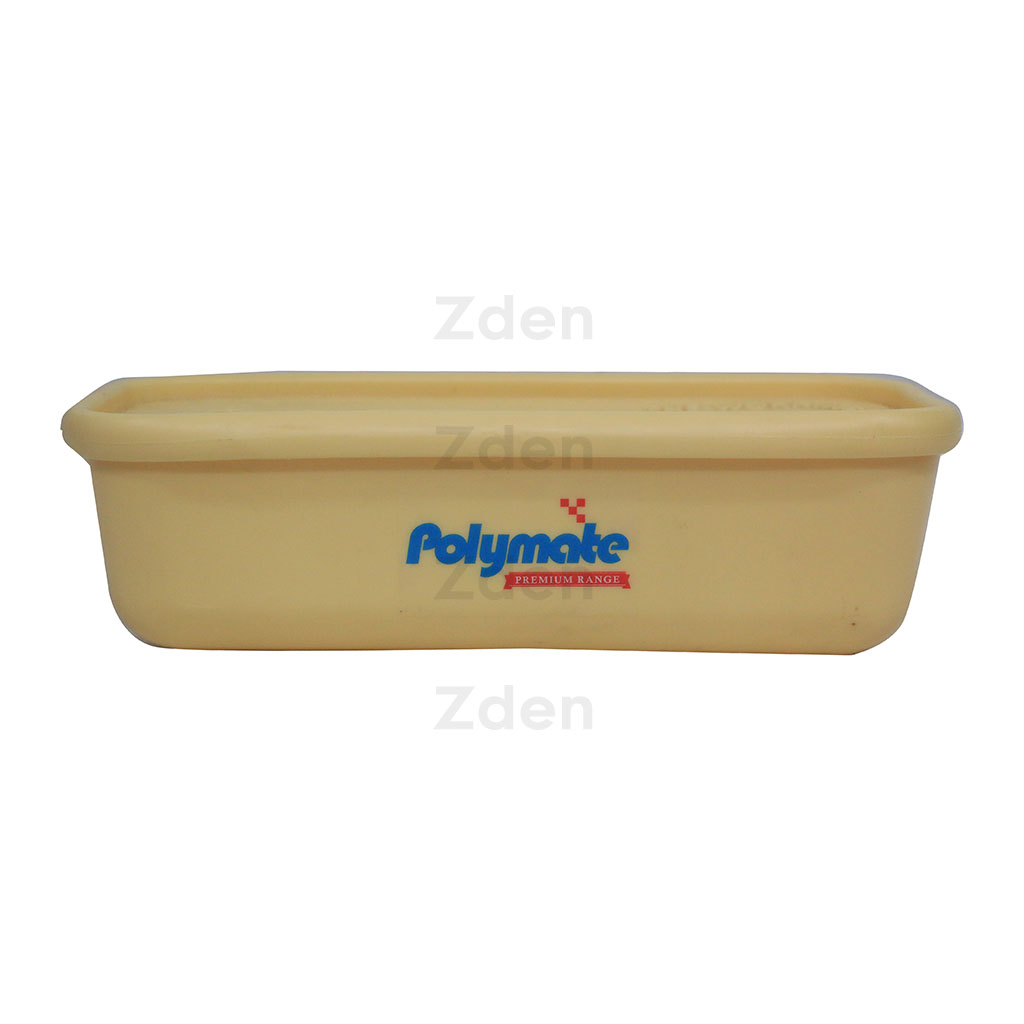
Label: plastic